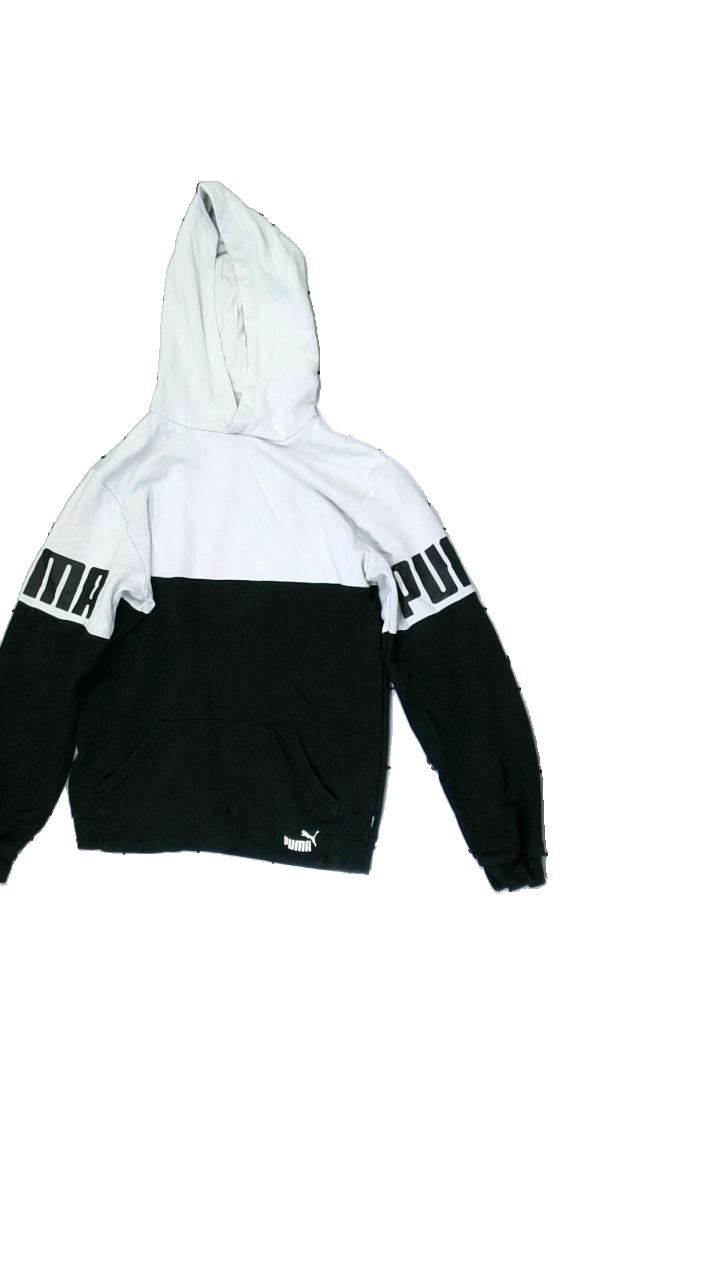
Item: Hoodie (Children)
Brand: Puma
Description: Color staind, washed out
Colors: White, Black
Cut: Regular
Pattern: Logo print
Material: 100% Cotton
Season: All
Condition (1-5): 2
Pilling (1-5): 5
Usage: Export
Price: <50